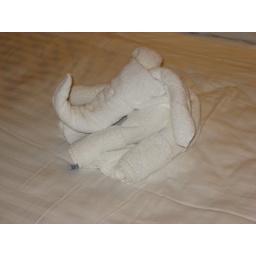
2008 cruise - the decorative towel elephant made by our stateroom attendant.